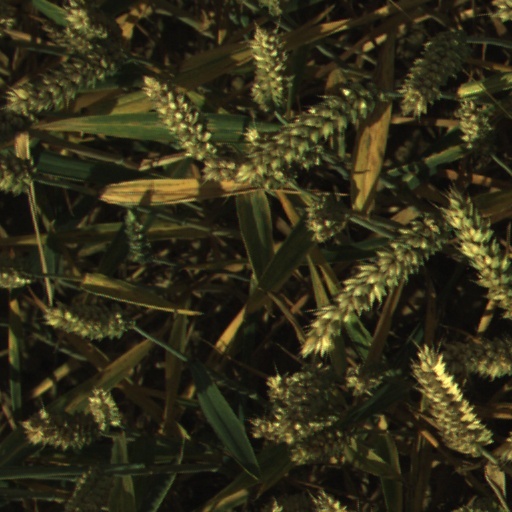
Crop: wheat